Sky position (RA, Dec in degrees): 115.73, 19.605
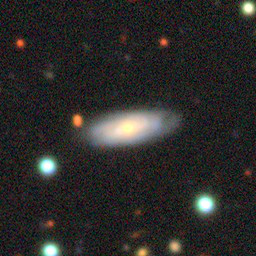
Galaxy morphology: Unbarred Tight Spiral Galaxies